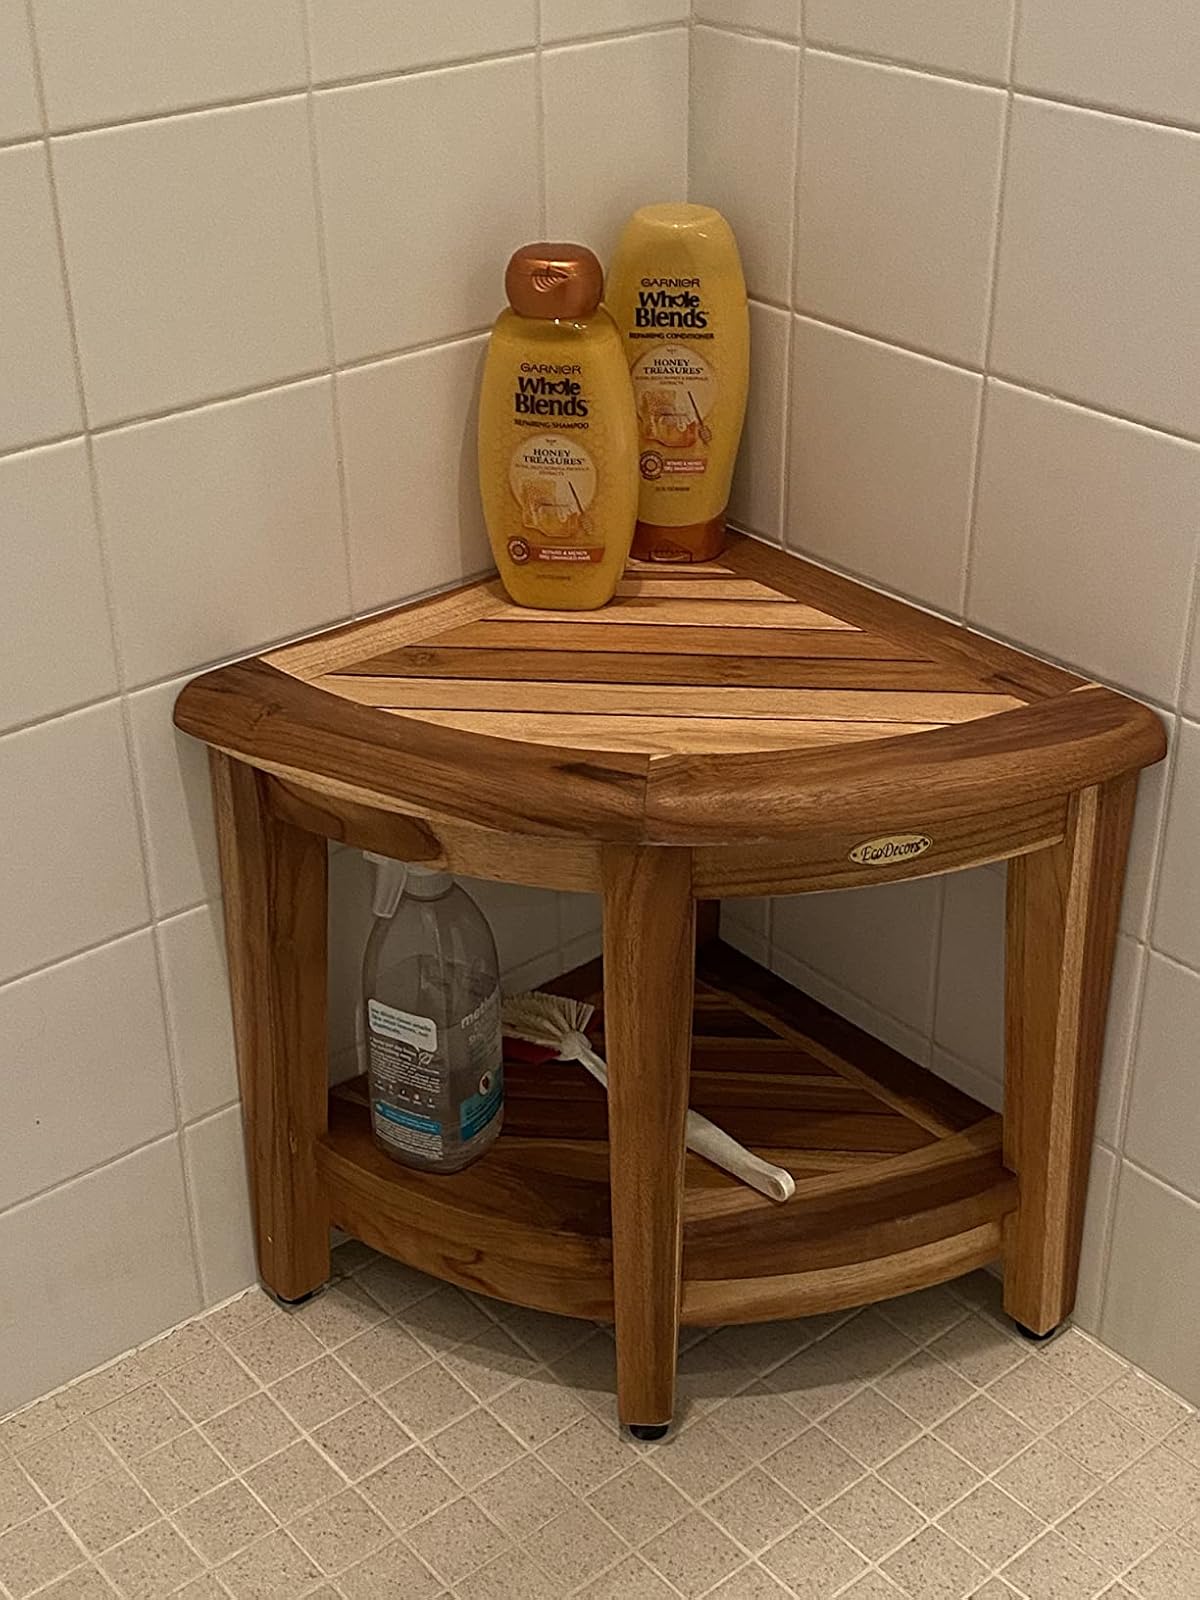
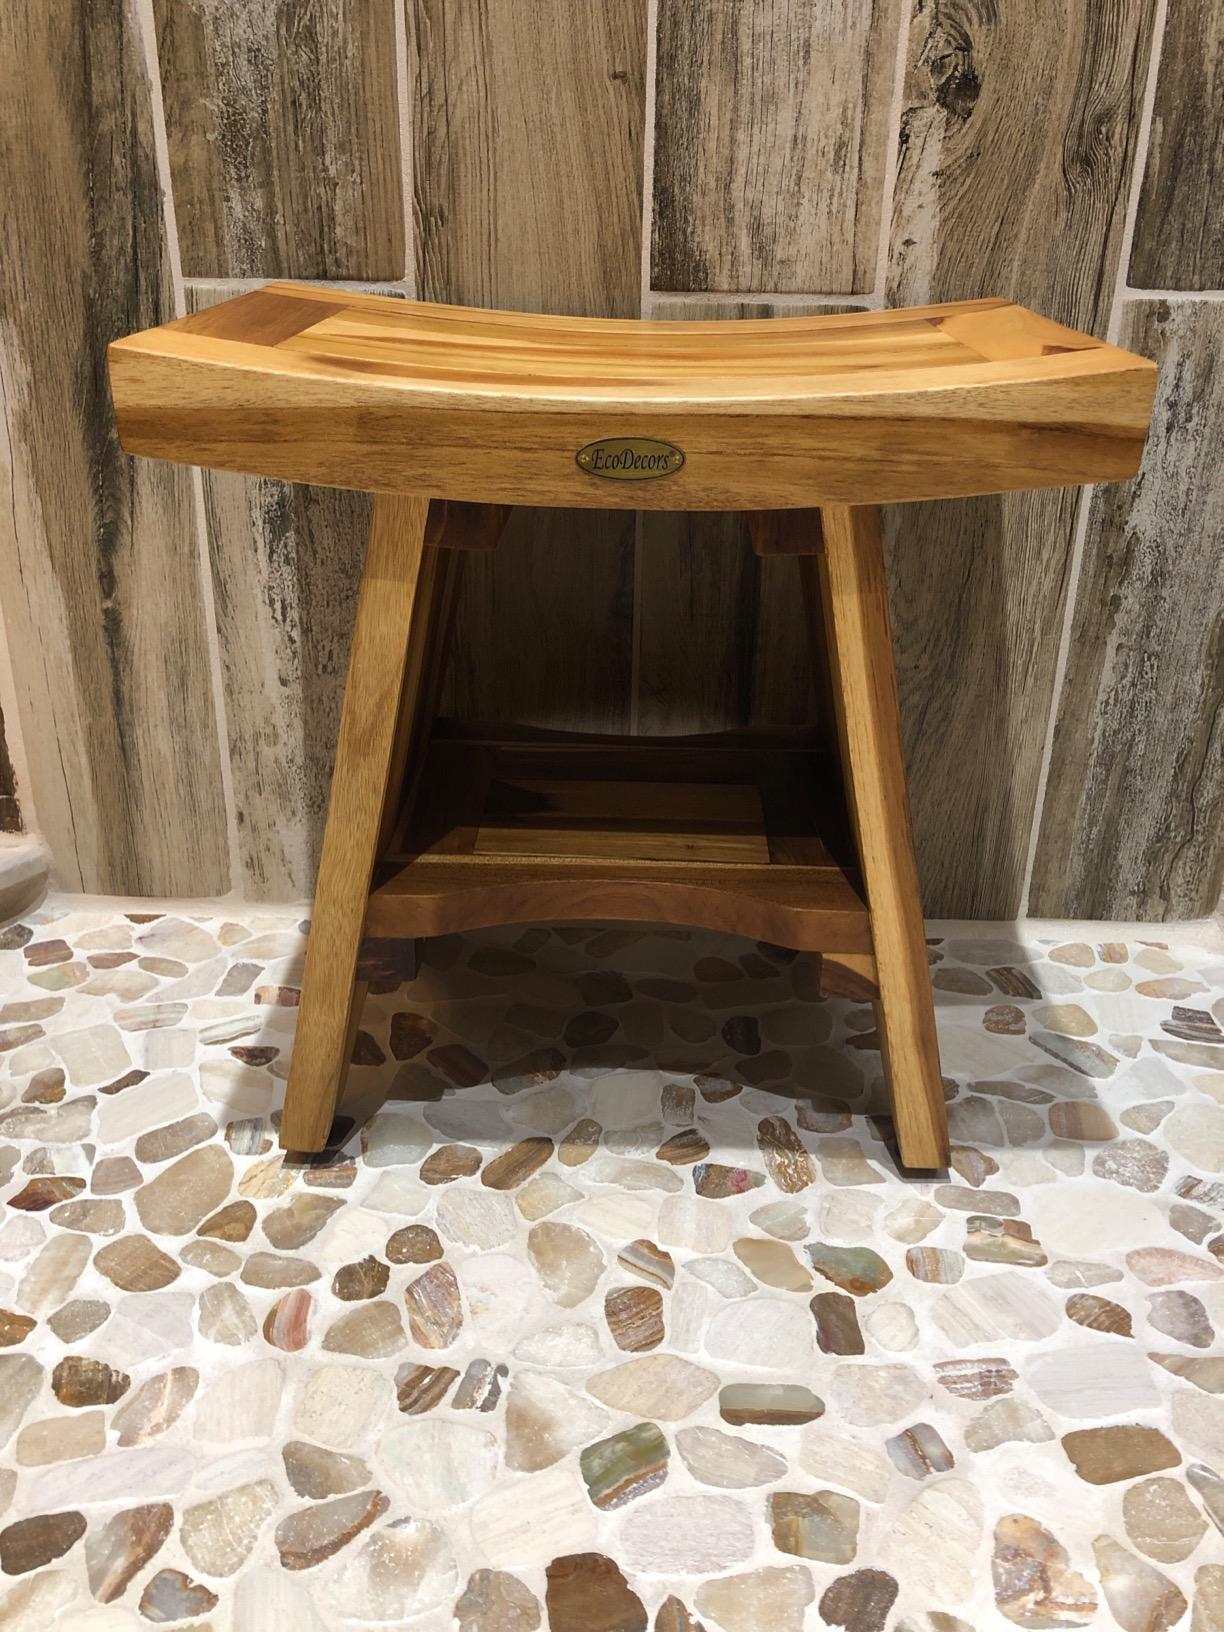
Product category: stool
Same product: no